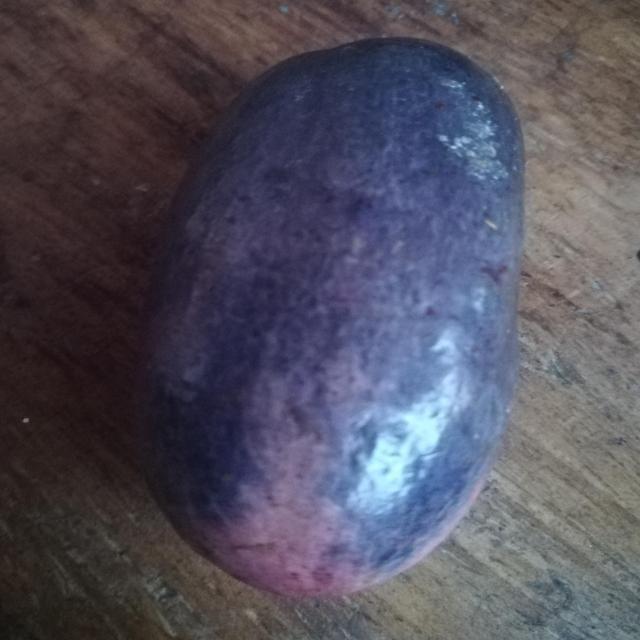
Plum grade: unaffected